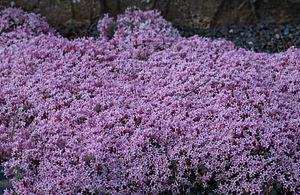
Asperula arcadiensis - Kew Gardens